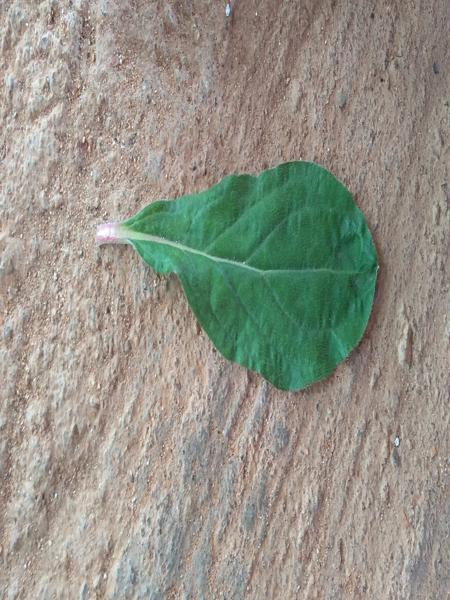
Plant: Globe Amarnath